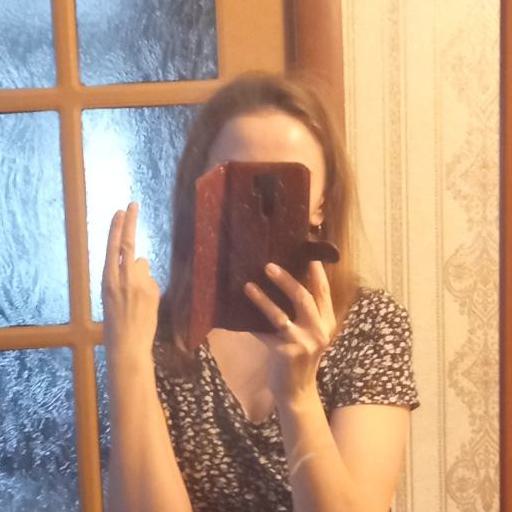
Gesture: no_gesture